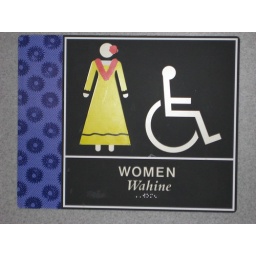
I thought it was cute how the girl was dressed in a Hawai'ian muu muu and a lei.